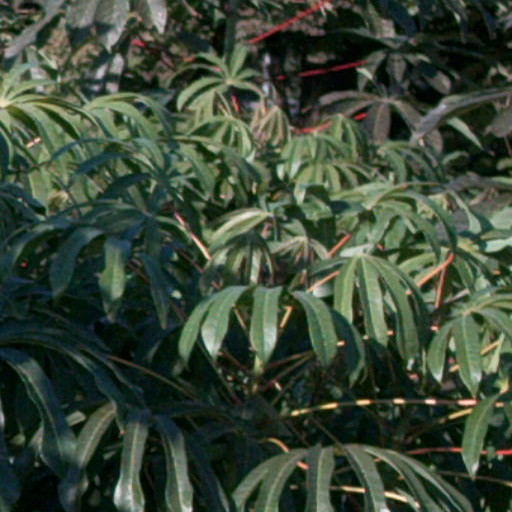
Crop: cassava